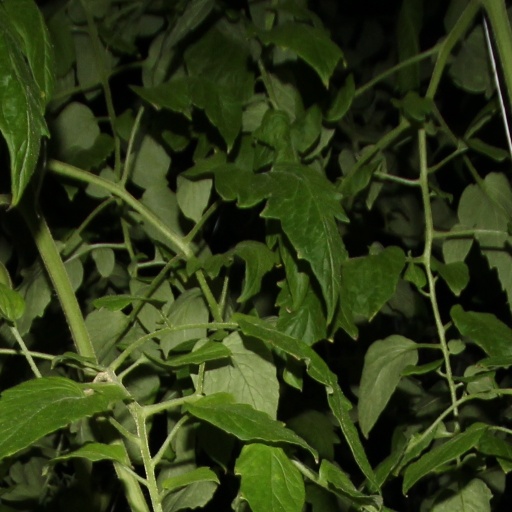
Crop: tomato